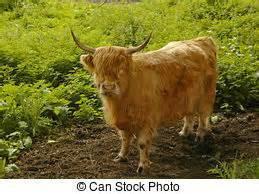
cow